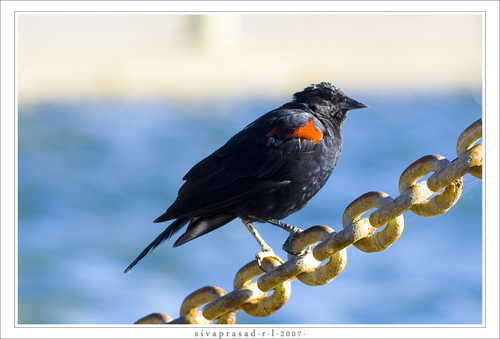
a small bird has a short neck with a black breast, a black crown, and black secondaries.
small black bird with a short black beak and bright orange wingbars.
this is a black bird with an orange wing and a pointy beak.
the bird has a black body, wings, head and tail with a orange spot on side.
a black fat looking bird with a black beak and a fully black body and a red patch on its' upper wing.
this bird is black with red and has a very short beak.
a small bird black breast, crown, wing, orange patch near covert.
this small bird is primarily dark gray, with a short black beak, a and a bright orange spot on it's breast.
this bird is black and orange in color, with a black beak.
a black bird with an orange spot on its wing.
Species: Red Winged Blackbird